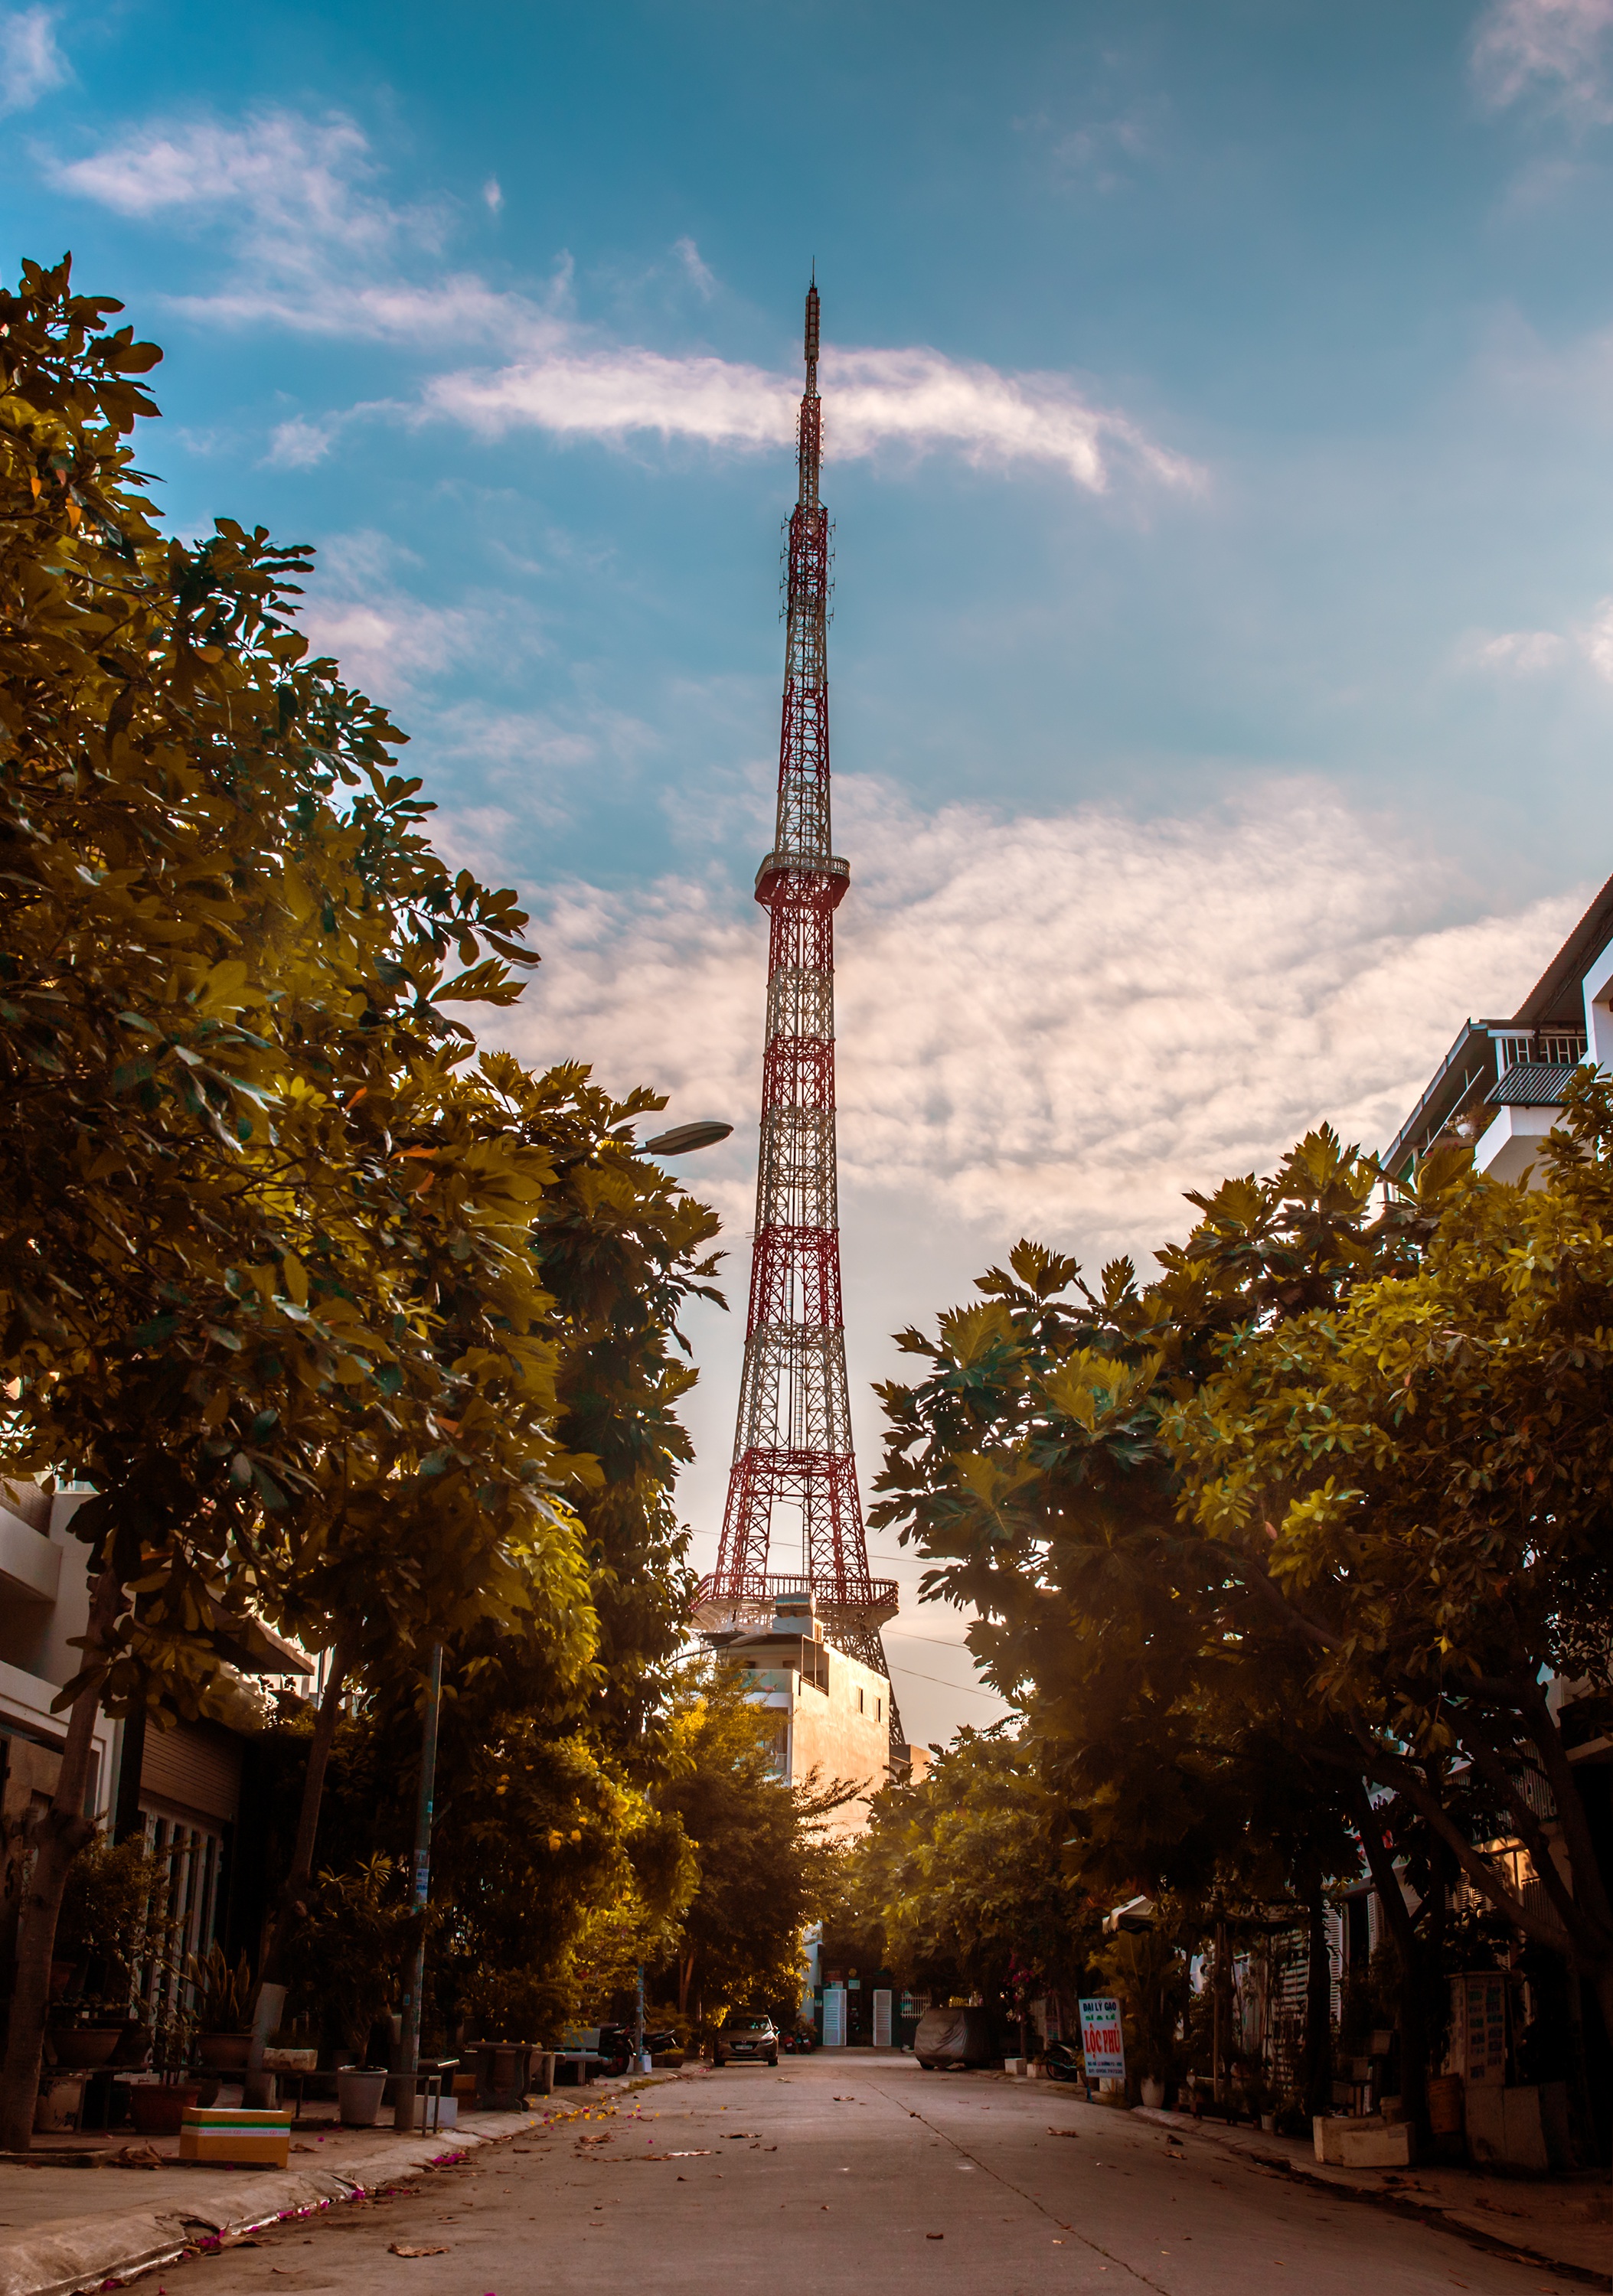
natural, cloud, sky, infrastructure, road surface, branch, tree, plant, architecture, sunlight, biome, woody plant, thoroughfare, city, Tints and shades, road, landscape, metropolitan area, asphalt, leisure, urban design, urban area, pole, monument, tower, symmetry, crane, spire, evening, spring, horizon, metal, steeple, street, mixed use, tower block, pedestrian, public utility, sidewalk, dusk, light fixture, winter, reflection, downtown, tourism, tourist attraction, national historic landmark, deciduous, autumn